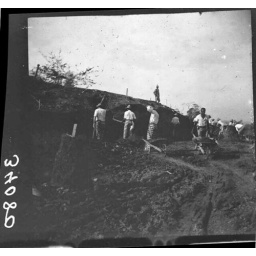
Men in striped pants digging